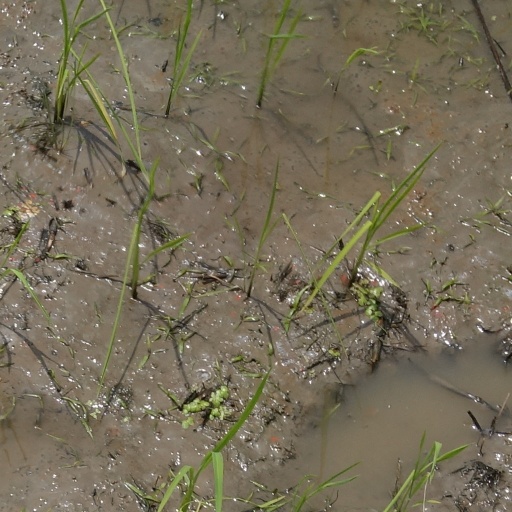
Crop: rice